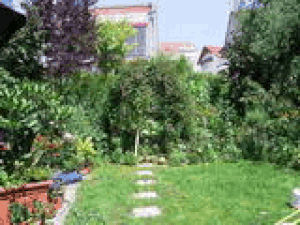
Le travelling optique est un effet cinématographique obtenu par une modification continue de la distance focale de l'objectif au cours de la prise de vues. Il est obtenu avec un objectif à focale variable appelé zoom. L'effet en lui-même est souvent appelé « zoom ».